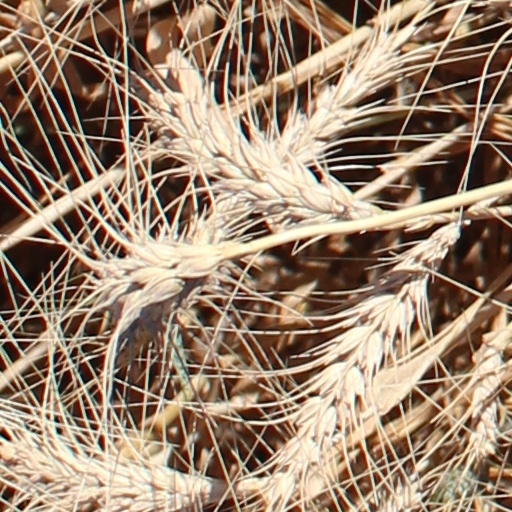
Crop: wheat